Munich–Rosenheim railway

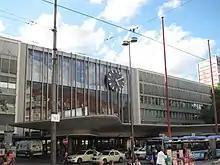
Munich Hauptbahnhof

München Hauptbahnhof (Munich main station), which was opened in 1839, is the largest station in the city of Munich and forms the starting point of the Munich–Rosenheim railway. The station was provisionally put into operation at its present location in 1848, but it has been rebuilt several times since. The current entrance building was opened on 1 August 1960, after the previous one had been destroyed in the Second World War. The underground station for S-Bahn services was built with the main line of the S-Bahn in 1972.